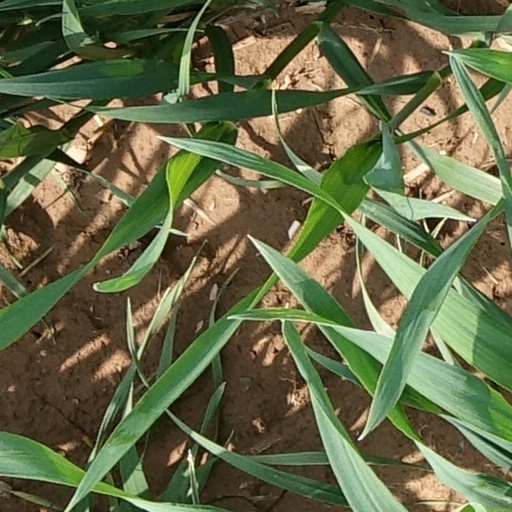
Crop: wheat